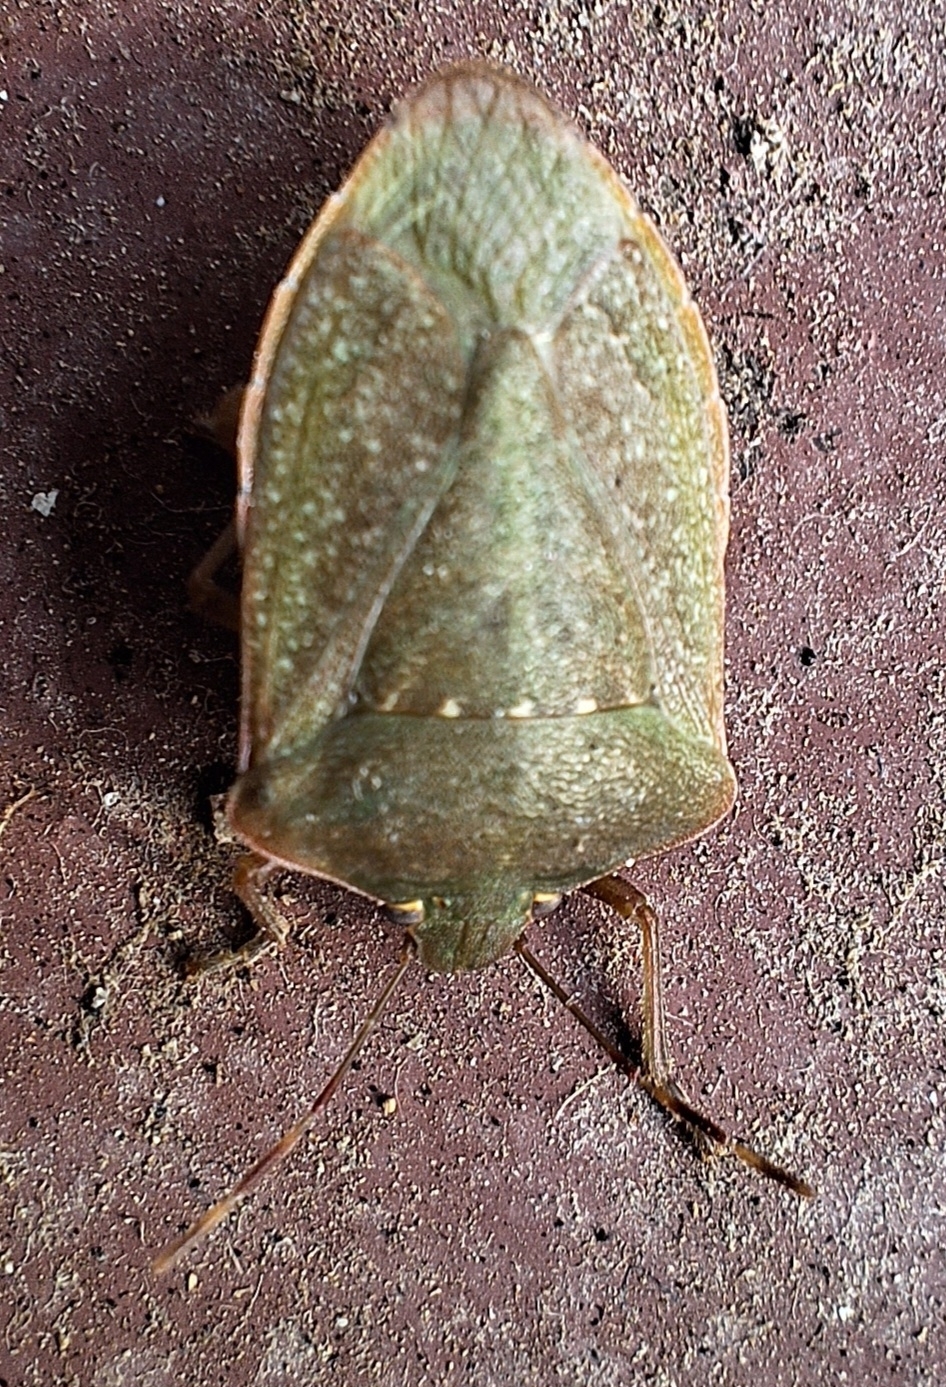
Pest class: stink_bug